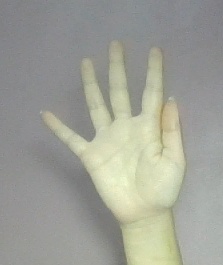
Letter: sheen